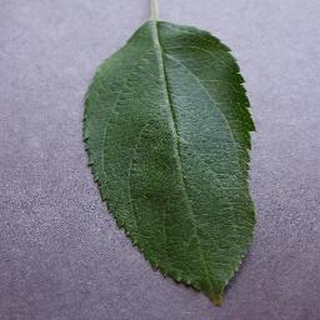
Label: healthy_apple